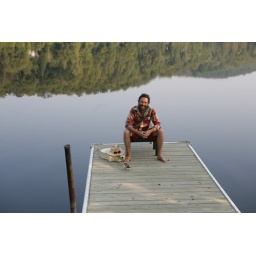
Man playing guitar on the end of a pier overlooking a calm lake with a reflection in the water. Laurentians, Quebec, Canada